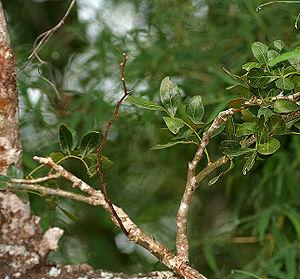
Limonia acidissima Kawista, surnommé également Pomme à coque., il est la seule espèce du genre Limonia de la famille des Rutacées. C'est un parent proche des agrumes.